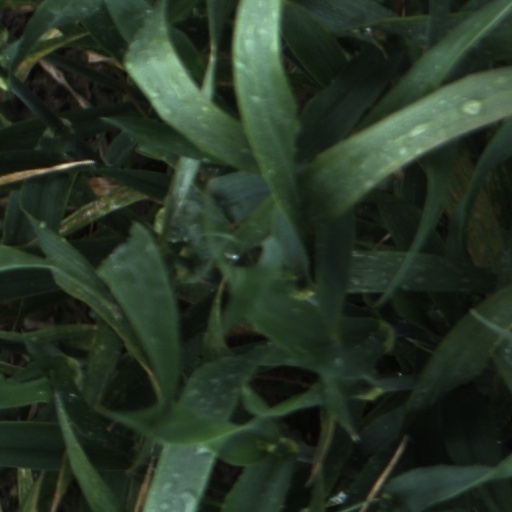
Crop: wheat